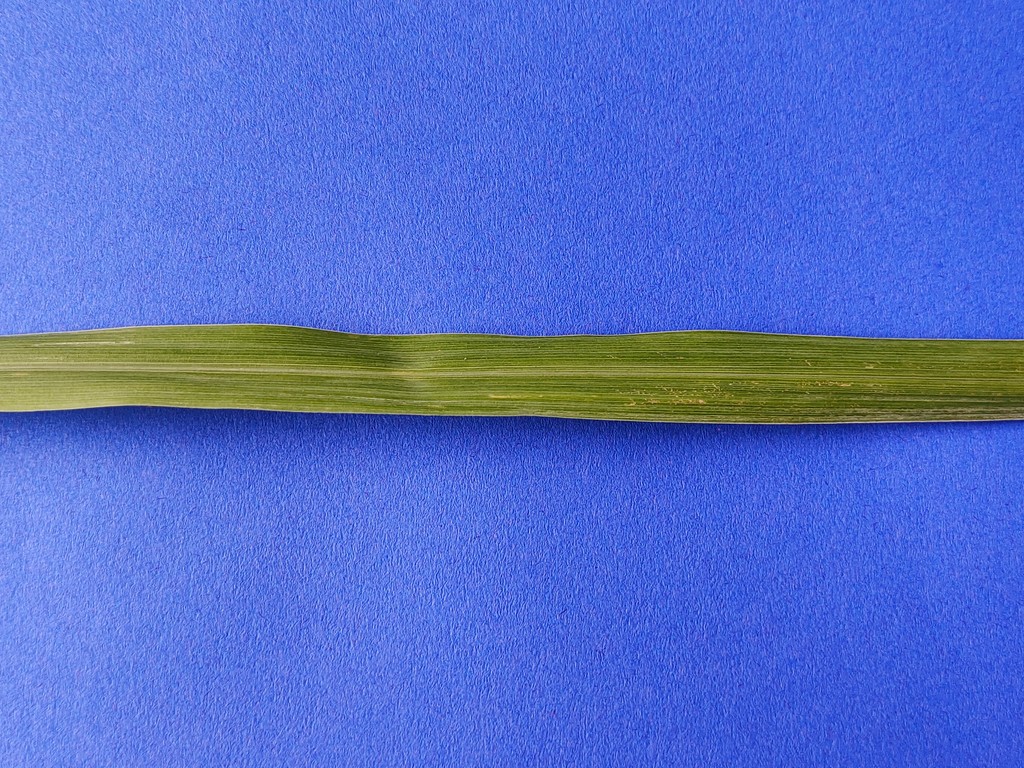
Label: Healthy